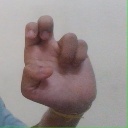
अक्षर: अ